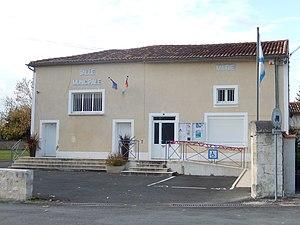
La mairie de la commune de Saint-Pardoult.
Saint-Pardoult est une commune du sud-ouest de la France, située dans le département de la Charente-Maritime en région Nouvelle-Aquitaine.